Losar

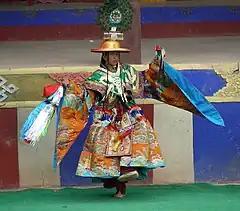
A Tibetan monk performance during Losar at Domthok Monastery in the Kham region

Losar predates the arrival of Buddhism in Tibet and has its roots in a winter incense-burning custom of the Bon religion. Tibetan new year is counted by the current year added to 127 BCE the year of the founding of the Yarlung dynasty. During the reign of the ninth Tibetan king, Pude Gungyal (317-398), it is said that this custom merged with a harvest festival to form the annual Losar festival.